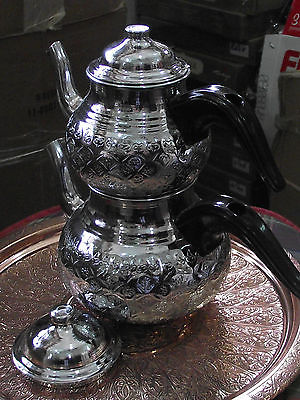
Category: kettle